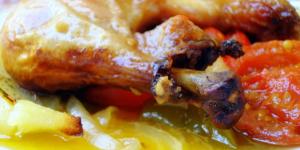
gallina gelee con verduritas